Jung Hee Choi

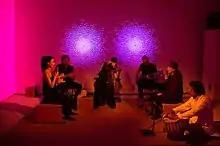
Choi (left) with the Sundara All Star Band

Jung Hee Choi is a South Korean-born artist and musician, based in New York City, working in video, performance, sound and multi-media installation. Since 1999, Choi has been a disciple of La Monte Young and Marian Zazeela in the study of music and art. Choi, with Young and Zazeela, is a founding member of The Just Alap Raga Ensemble, and has performed as vocalist with the ensemble since 2002.